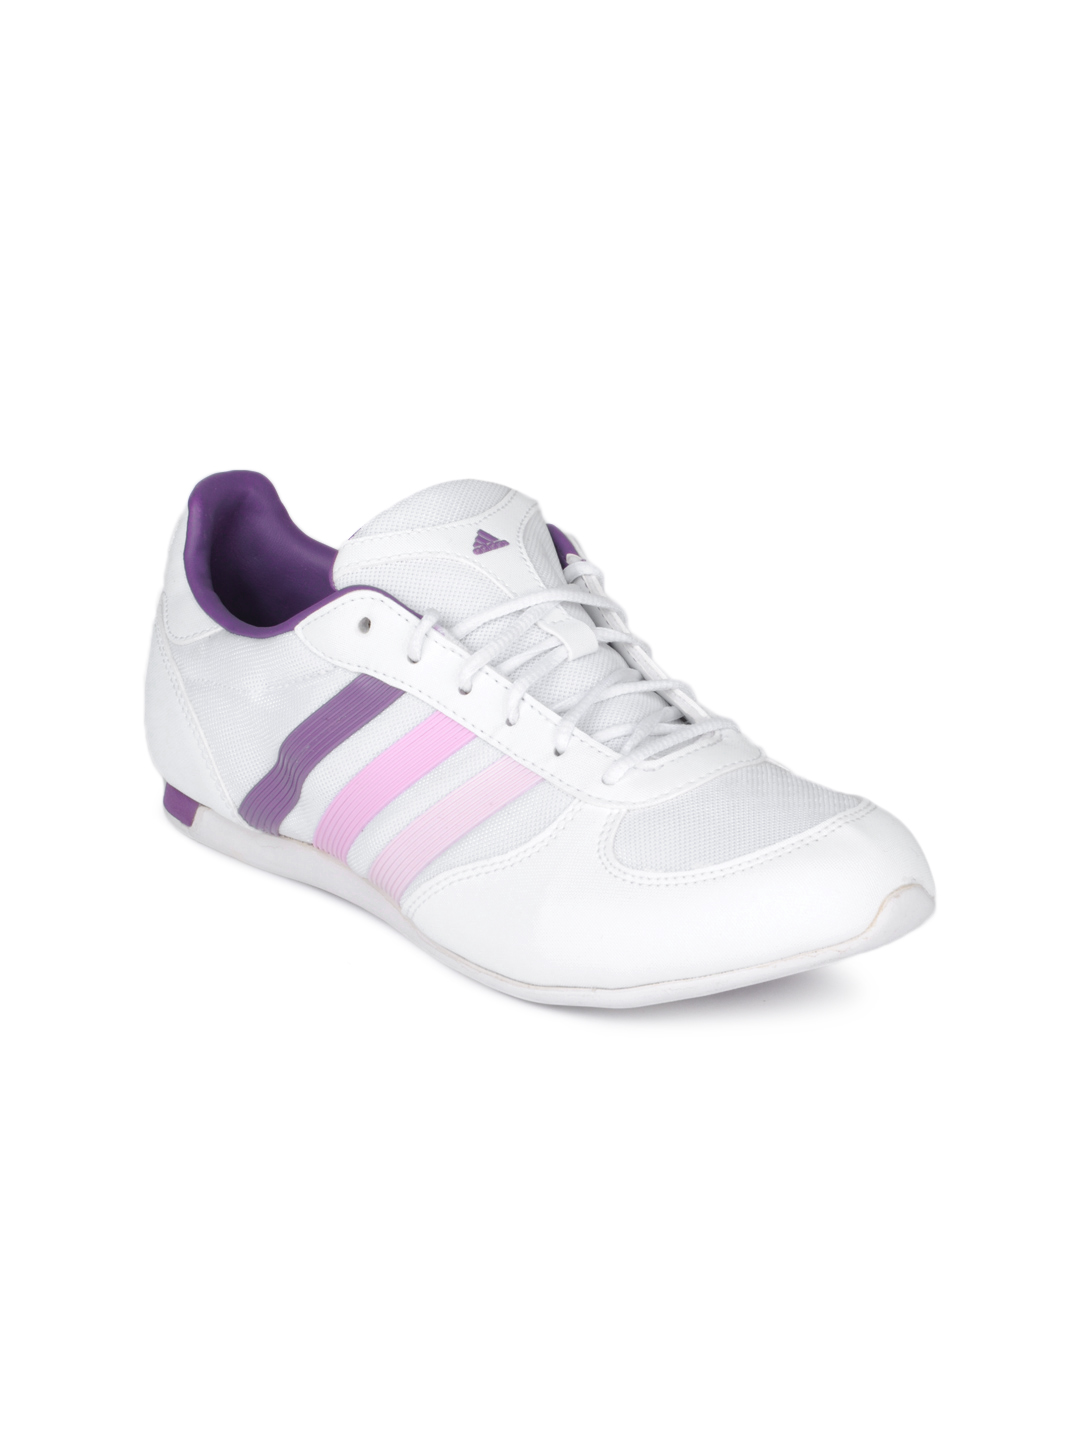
ADIDAS Women White Adi Weld Shoes
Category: Footwear / Shoes / Casual Shoes
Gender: Women
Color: White
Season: Summer 2012
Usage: Casual